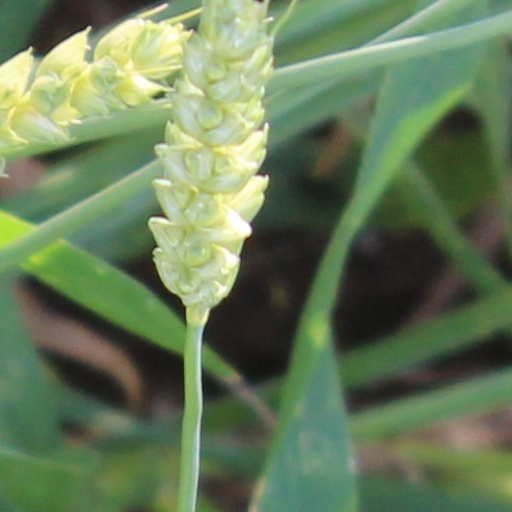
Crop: wheat